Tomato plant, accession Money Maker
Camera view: horizontal (90 deg, fisheye); turntable rotation: 330 degrees
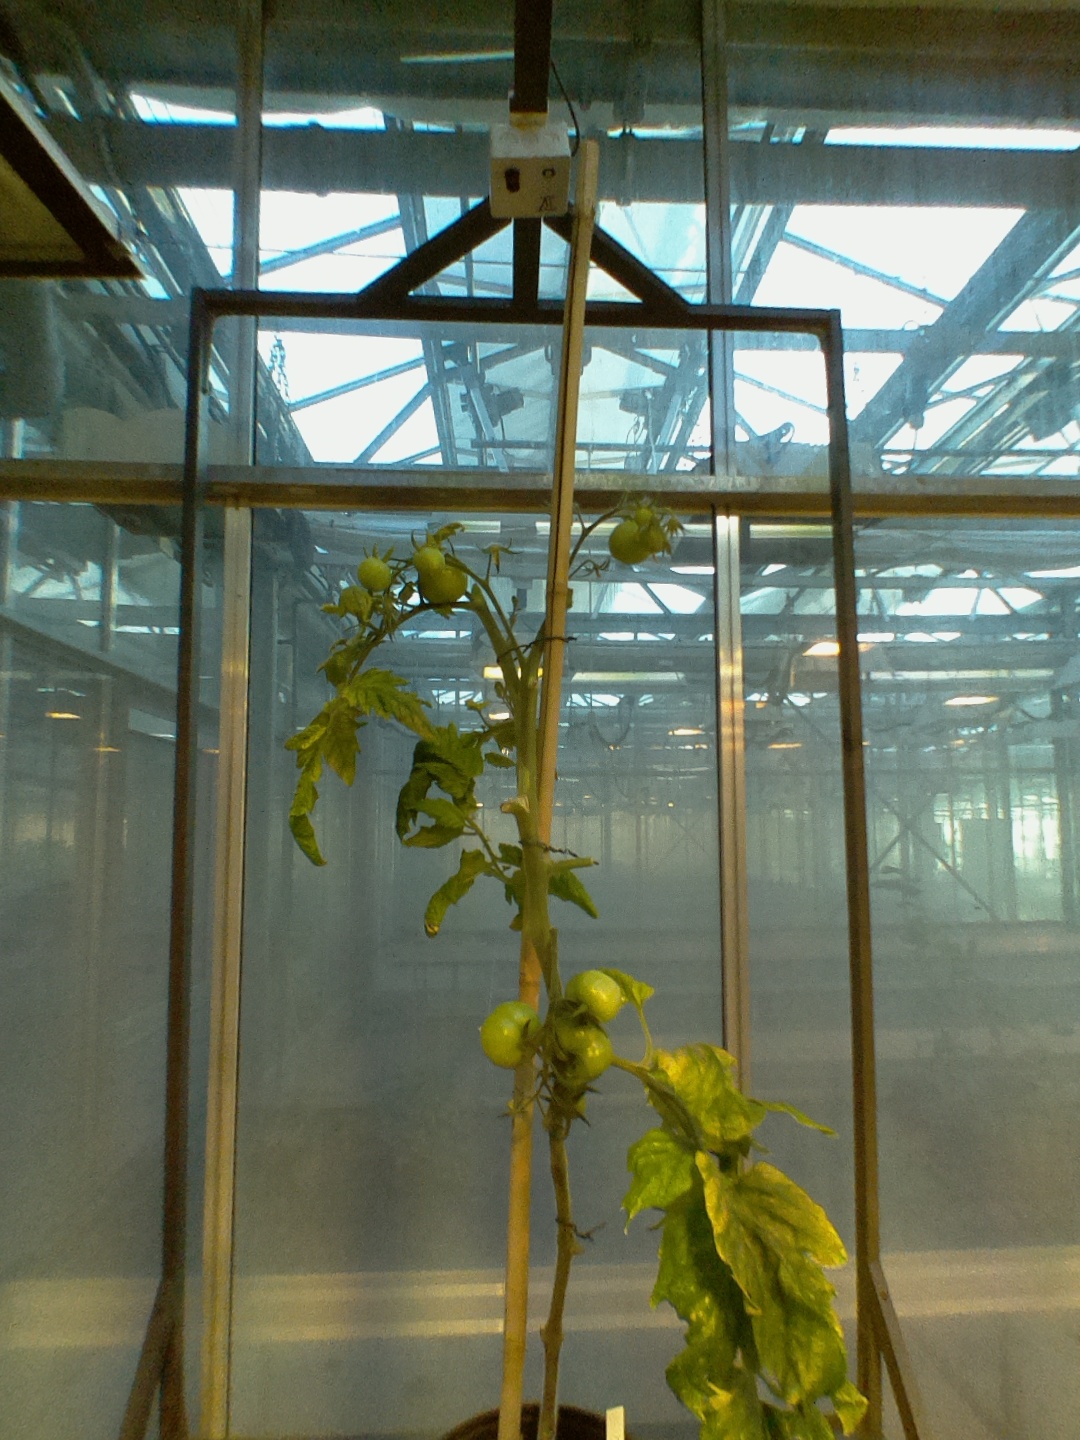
BBCH growth stage 79: 90% -100% of final fruit size